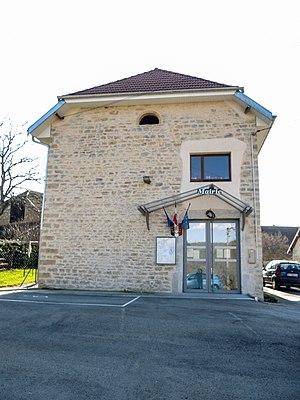
Mairie du village de Silley-Bléfond. Doubs